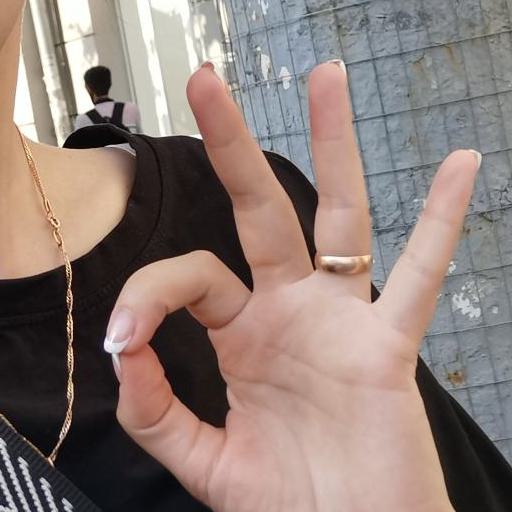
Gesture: ok